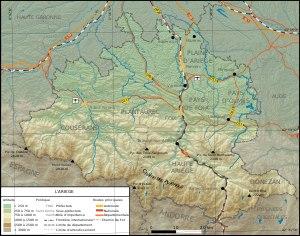
Liste des fleuves, rivières et autres cours d'eau qui parcourent en partie ou en totalité le département de l'Ariège. La liste présente les cours d'eau, généralement de plus de 10 km de longueur sauf exceptions, par ordre alphabétique, par fleuves et bassin versant, par station hydrologique, puis par organisme gestionnaire ou organisme de bassin.